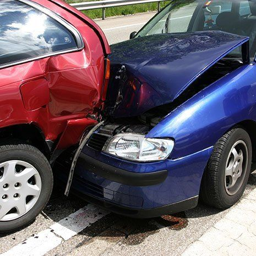
cars damaged in an accident